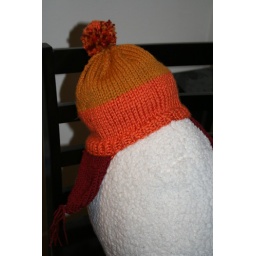
Man walks down the street in a hat like that, you know he's not afraid of anything...